Adventure board game

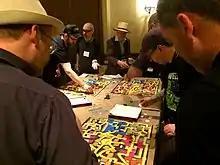
David R. Megarry leading a session of "Dungeon!" at Gary Con

An adventure board game is a board game in which a player plays as a unique individual character that improves through gameplay. This improvement is commonly reflected in terms of increasing character attributes, but also in receiving new abilities or equipment.